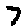
Label: 7